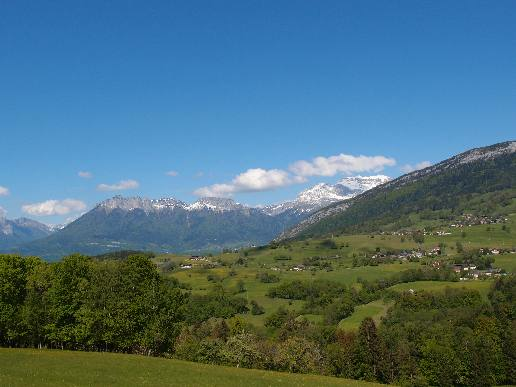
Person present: No